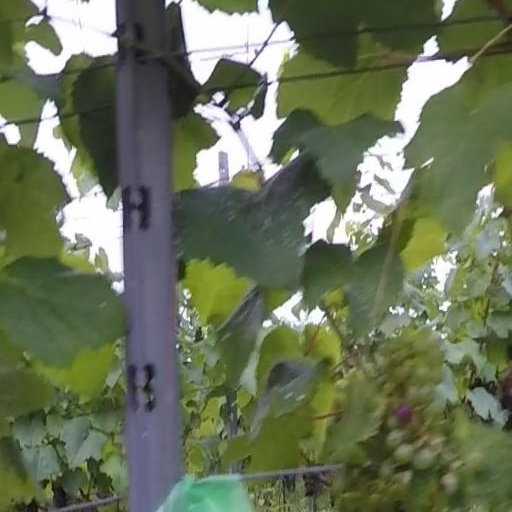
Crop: grape